Smith–Lemli–Opitz syndrome

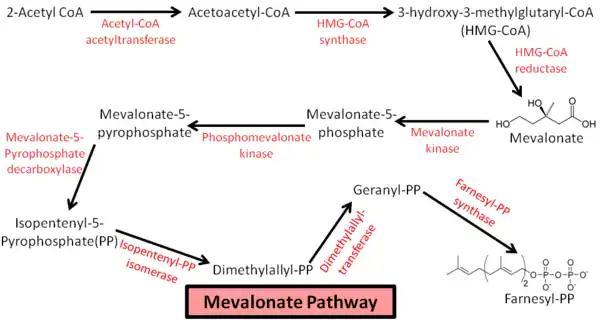
Mevalonate pathway.

In humans, cholesterol synthesis begins with the mevalonate pathway (see diagram), leading to the synthesis of farnesyl pyrophosphate (FPP). This pathway uses two acetyl-CoA and two NADPH to make mevalonate, which is metabolized to isopentenyl pyrophosphate (IPP) using three ATP. From there, three IPP are needed to make one FPP. The combination of two FPP leads to the formation of squalene; this represents the first committed step towards cholesterol biosynthesis. Squalene leads to the creation of lanosterol, from which there are multiple pathways that lead to cholesterol biosynthesis. The rate limiting step of cholesterol synthesis is the conversion of 3-hydroxy-3-methylglutaryl-CoA (HMG-CoA) to mevalonate, this is an early step in the mevalonate pathway catalyzed by HMG-CoA reductase.